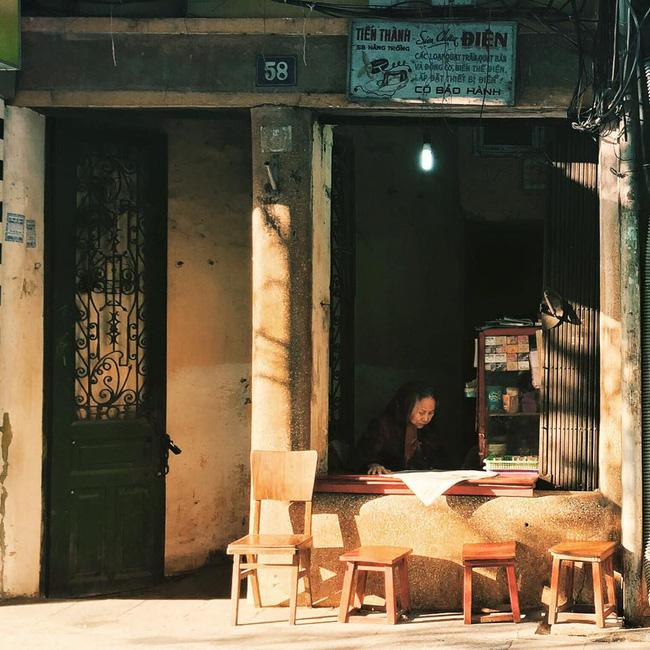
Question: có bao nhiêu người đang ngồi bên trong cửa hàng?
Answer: một người